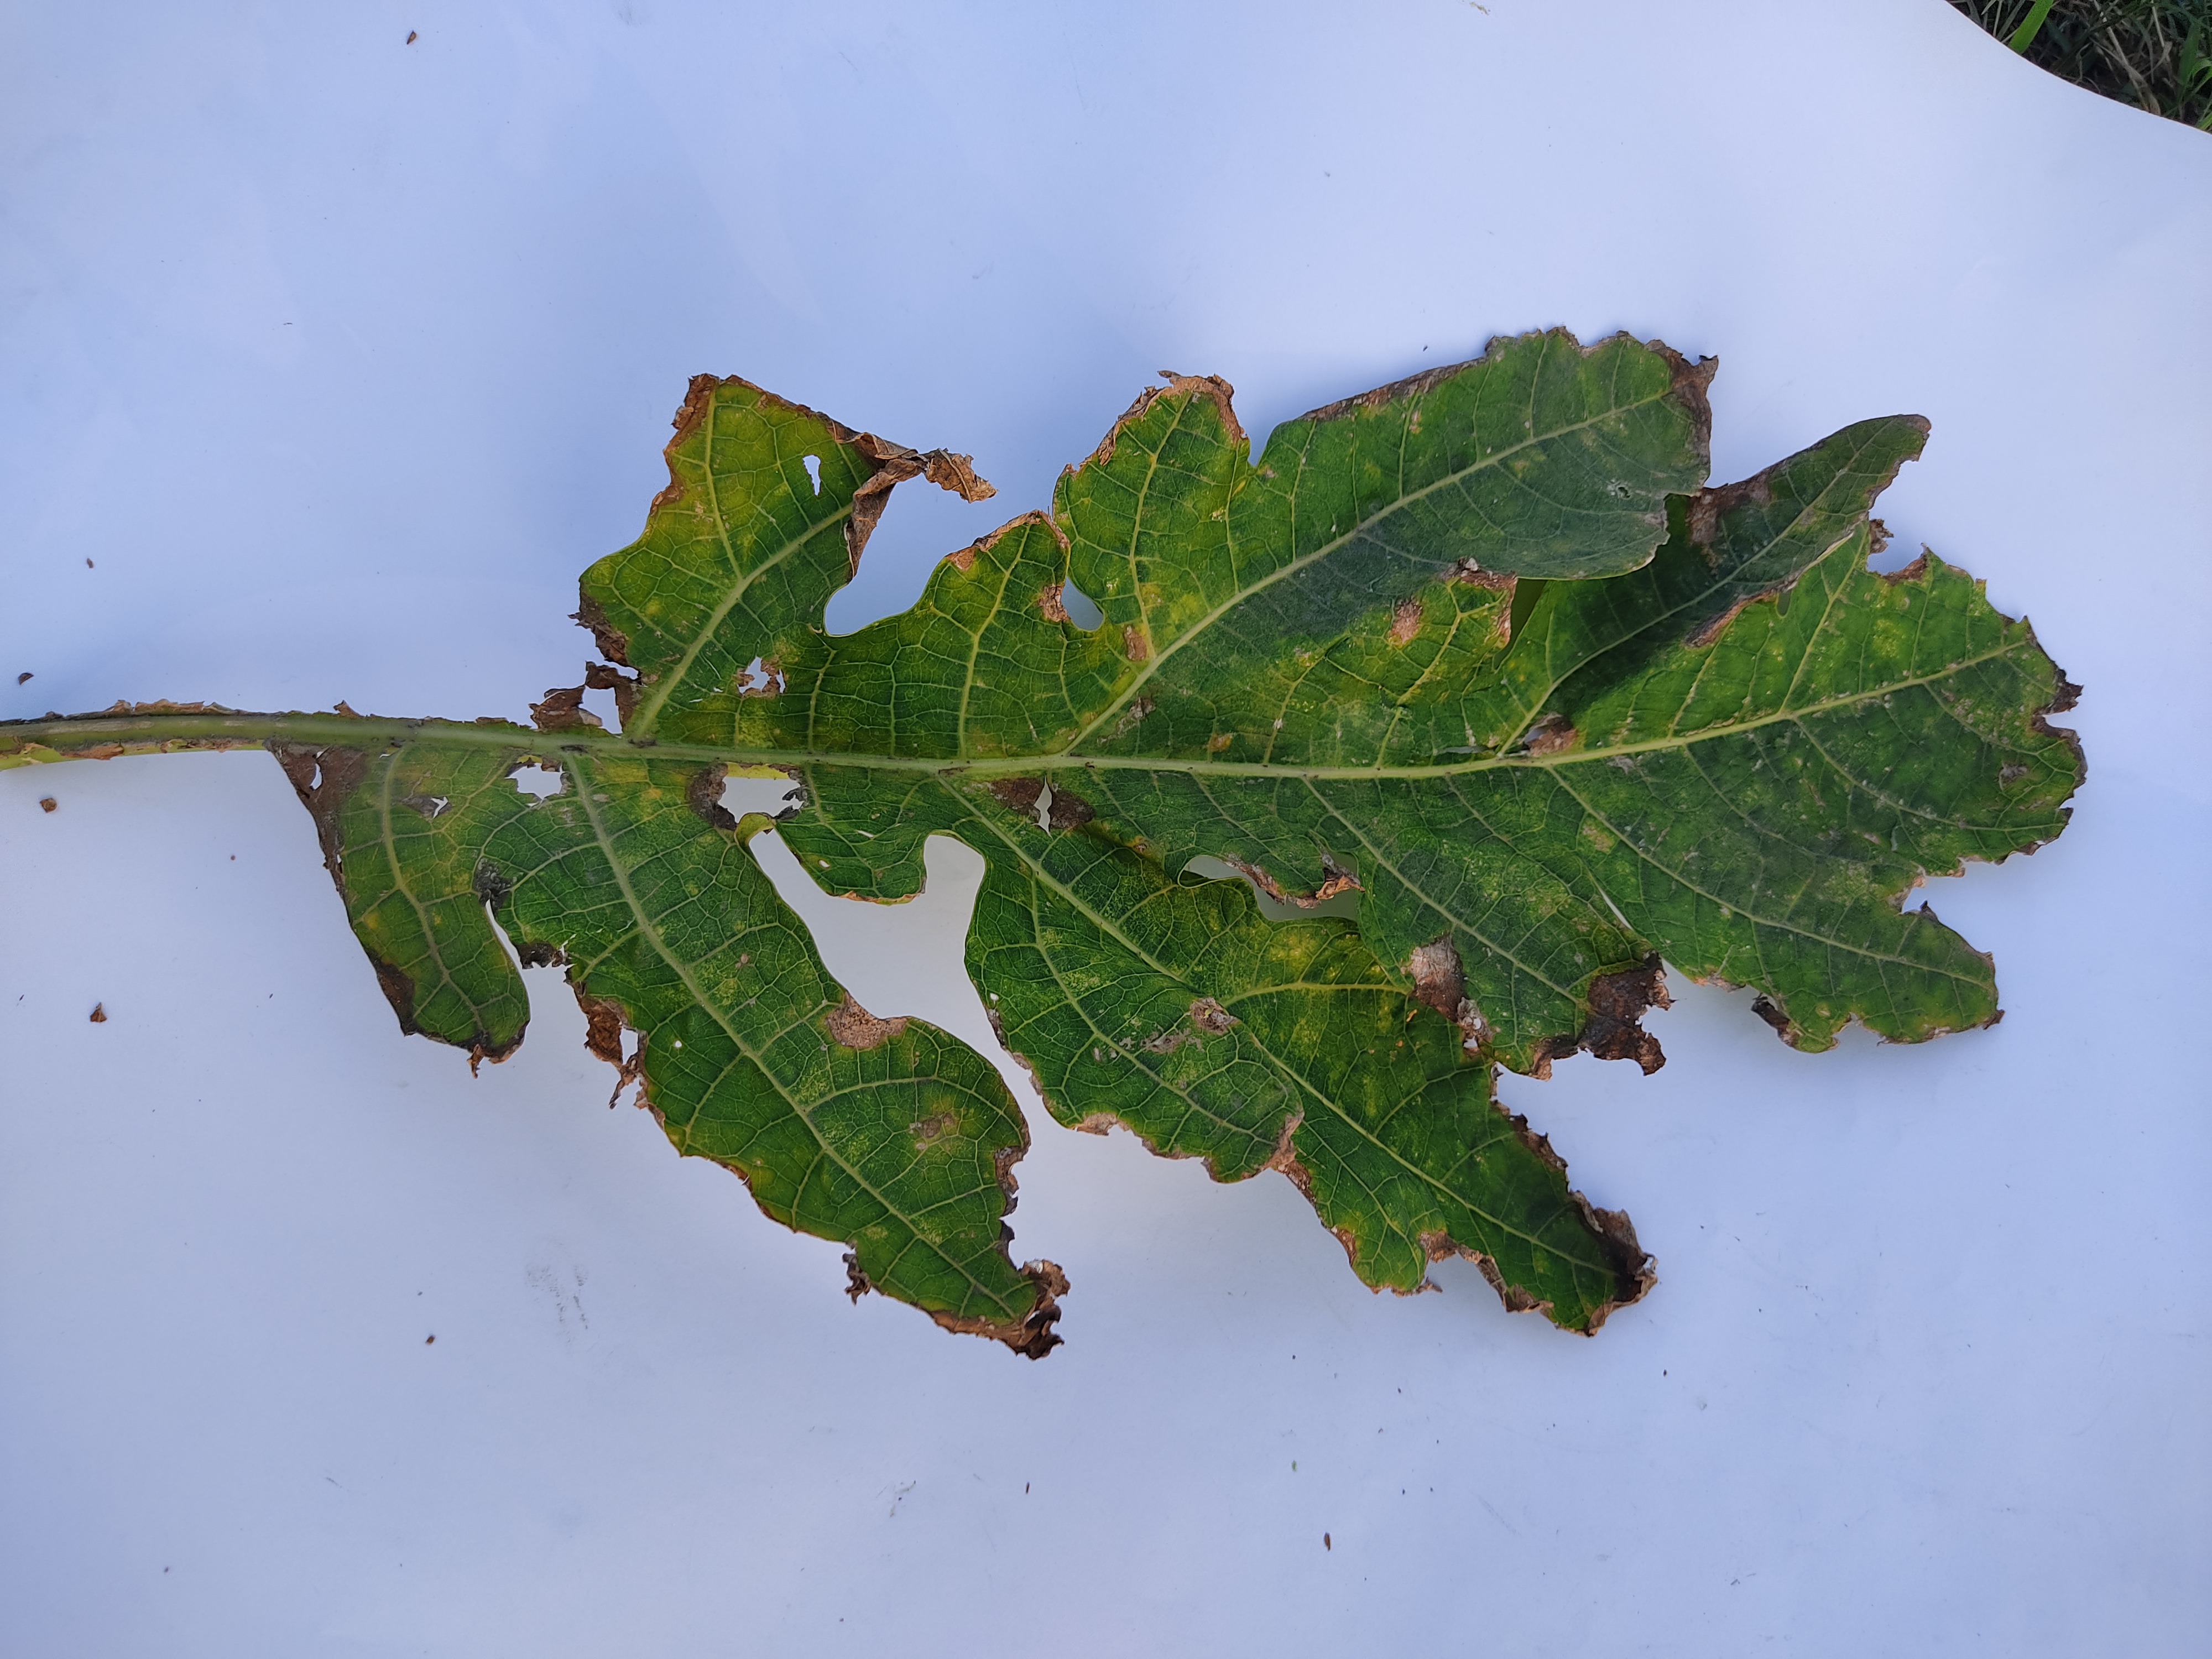
Label: Mite Disease